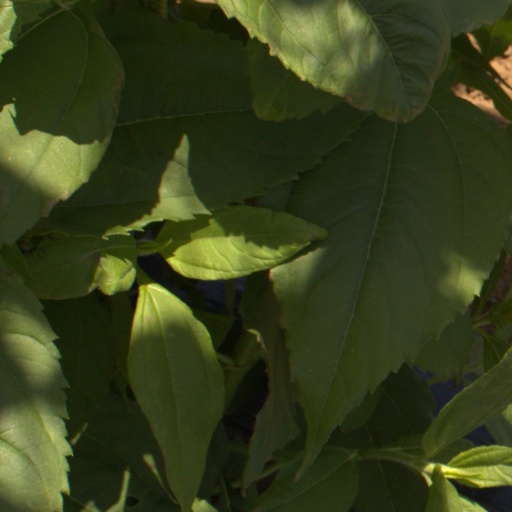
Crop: Jerusalem artichoke